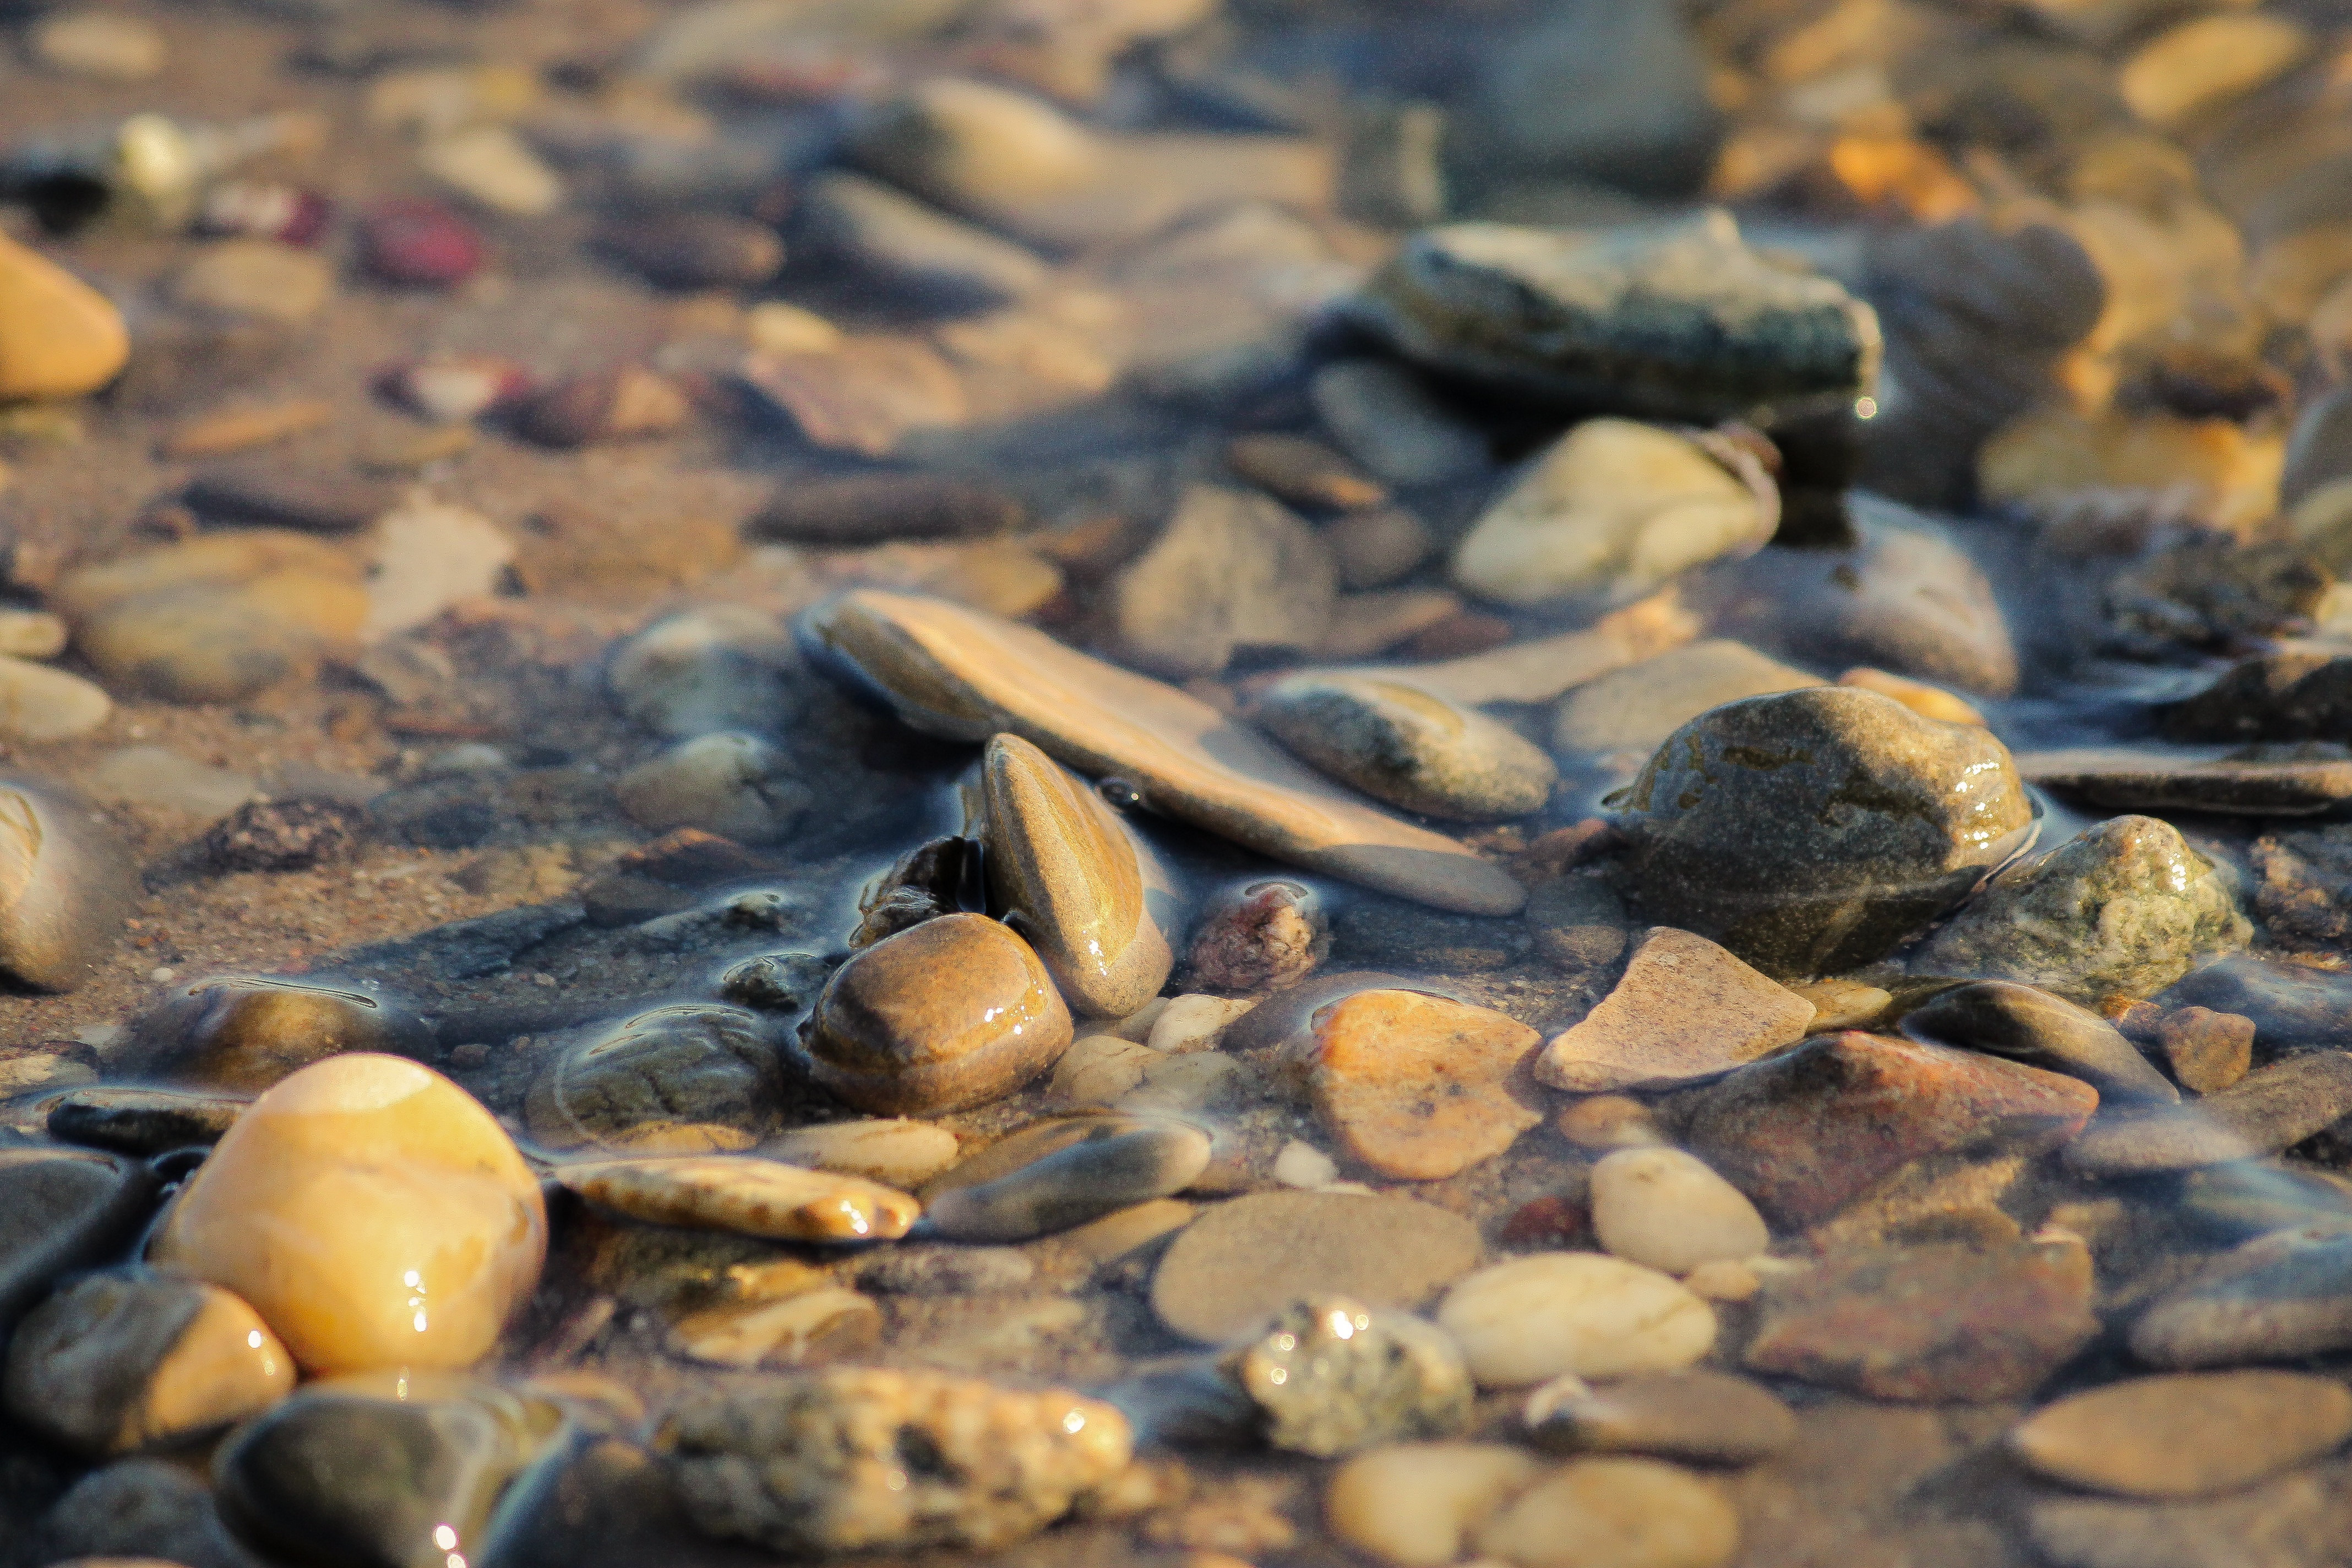
landscape, water, nature, sand, rock, creek, wood, leaf, flower, river, wildlife, food, flow, splash, produce, pebble, autumn, material, stones, bach, idyll, stream bed, murmur, macro photography